King County Metro

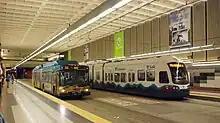
A hybrid electric King Country Metro bus passing a Link light rail train at University Street station (now Symphony station) in 2010

A horse-drawn streetcar rail system debuted in Seattle in 1884 as the Seattle Street Railway. In 1918, the city of Seattle bought many parts of the Seattle Street Railway, on terms which left the transit operation in financial trouble.